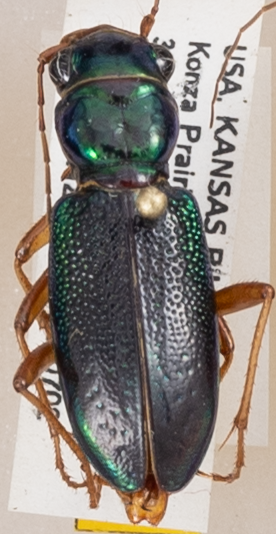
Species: Tetracha virginica
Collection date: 2018-07-02
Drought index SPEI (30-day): -2.09
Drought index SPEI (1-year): -2.09
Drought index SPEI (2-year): -0.674